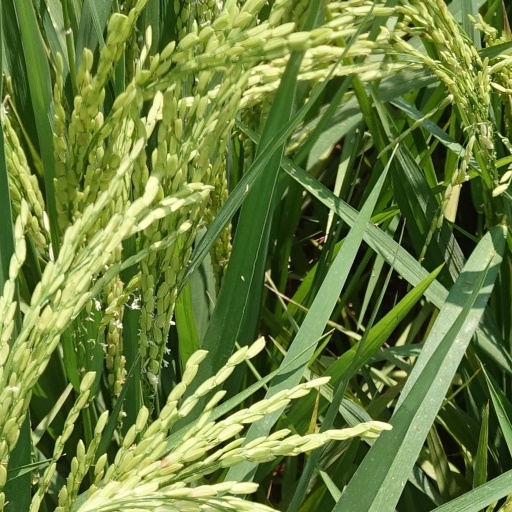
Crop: rice